List of birds of Arkansas

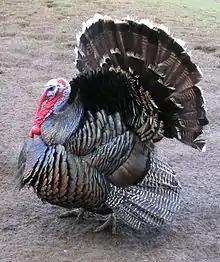
Wild turkey

Phasianidae consists of the pheasants and their allies including the partridges, grouse, turkeys and old world quail. These are terrestrial species, variable in size but generally plump, with broad, relatively short wings. Many species are gamebirds or have been domesticated as a food source for humans.